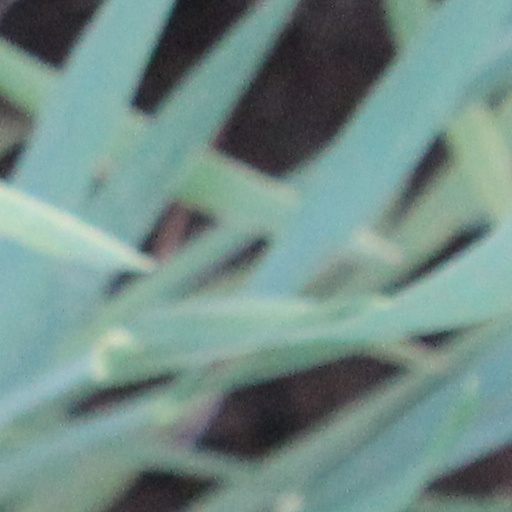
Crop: wheat